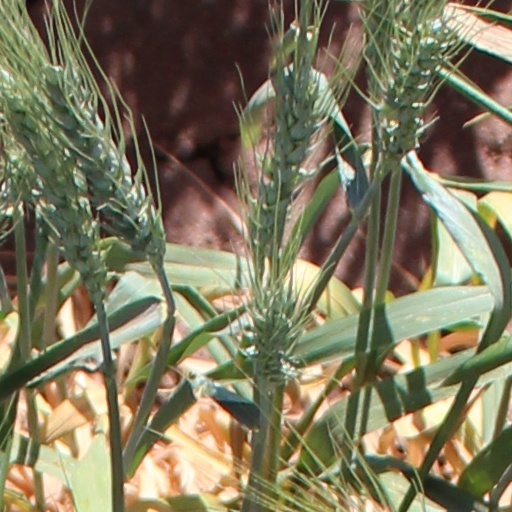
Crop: wheat